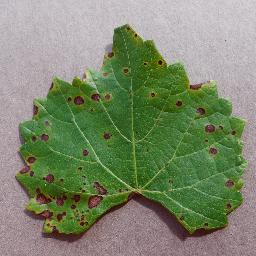
Label: Grape___Black_rot